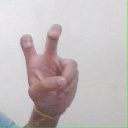
अक्षर: ई